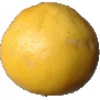
Label: Grapefruit White 1